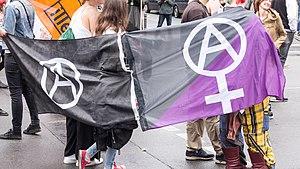
L'anarcha-féminisme ou féminisme libertaire, qui combine féminisme et anarchisme de gauche, considère la domination des hommes sur les femmes comme l'une des premières manifestations de la hiérarchie dans nos sociétés. Le combat contre le patriarcat est donc pour les anarcha-féministes partie intégrante de la lutte des classes et de la lutte contre l'État, comme l'a formulé Susan Brown : Puisque l'anarchisme est une philosophie politique opposée à toute relation de pouvoir, il est intrinsèquement féministe.